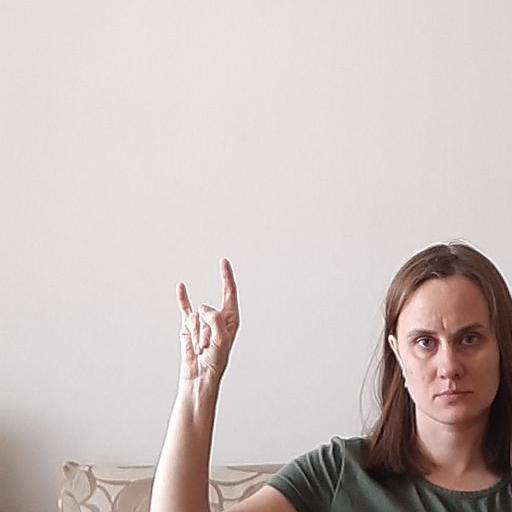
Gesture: rock